Memorial park complex of the heroes of the First World War

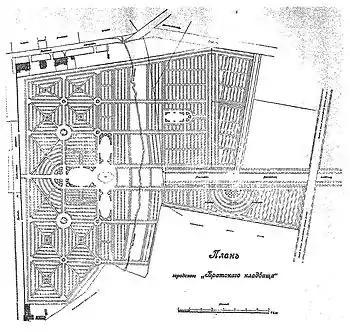
The cemetery map in 1915

Memorial park complex of the heroes of the First World War is a park in Moscow, Russia. It is located in the Sokol District of the Northern Administrative Okrug. The area of the park is 11.2 hectares.